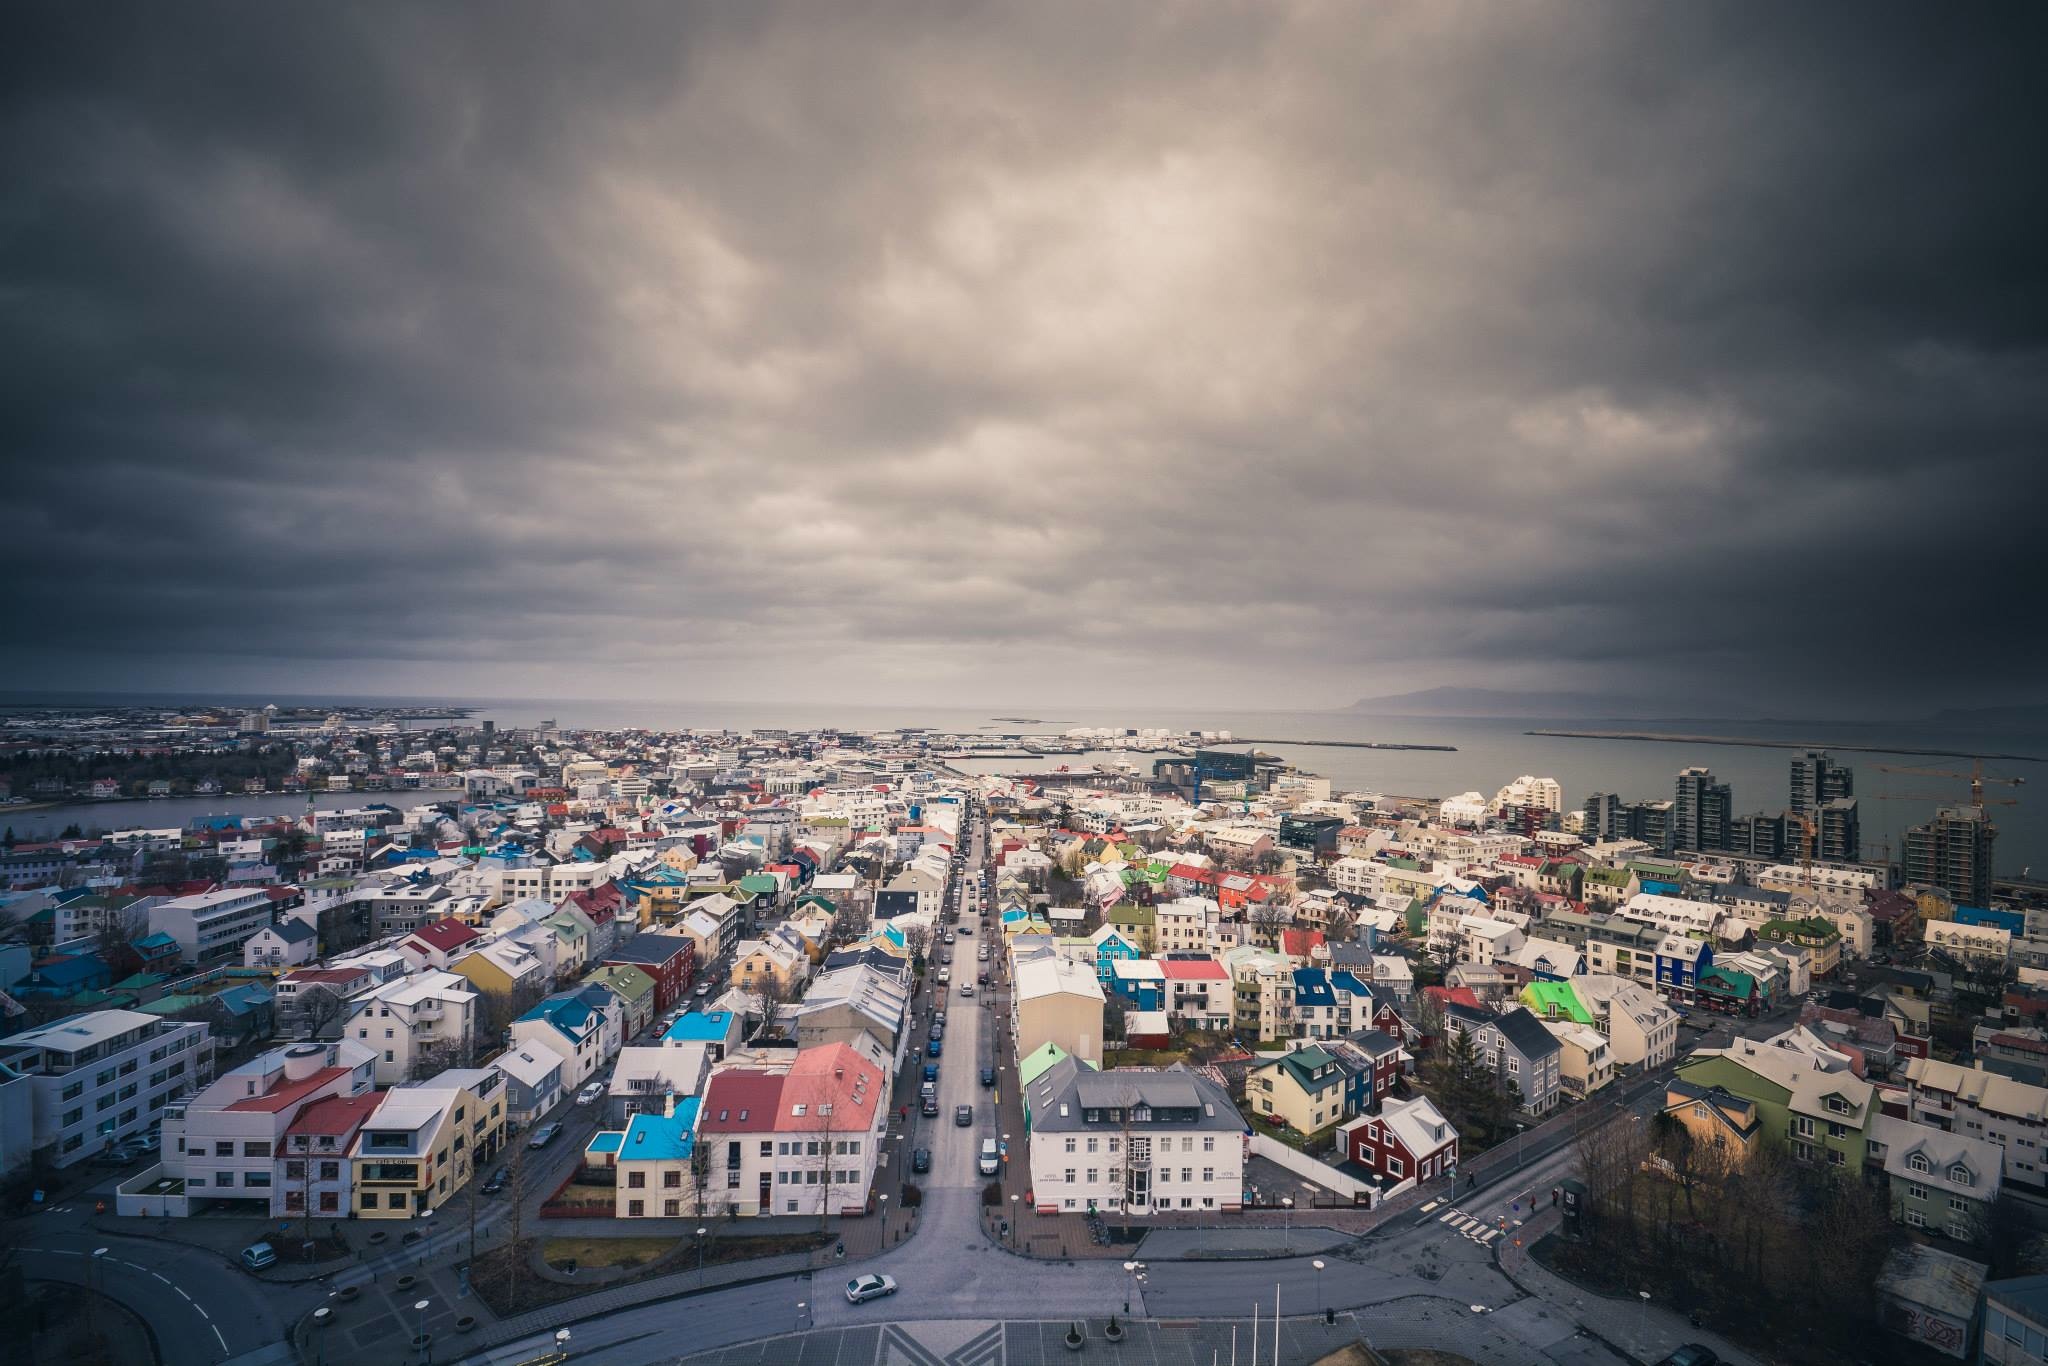
horizon, cloud, sky, skyline, photography, moody, city, skyscraper, cityscape, panorama, downtown, village, dusk, evening, storm, iceland, clouds, metropolis, aerial photography, urban area, residential area, human settlement, atmosphere of earth, metropolitan area